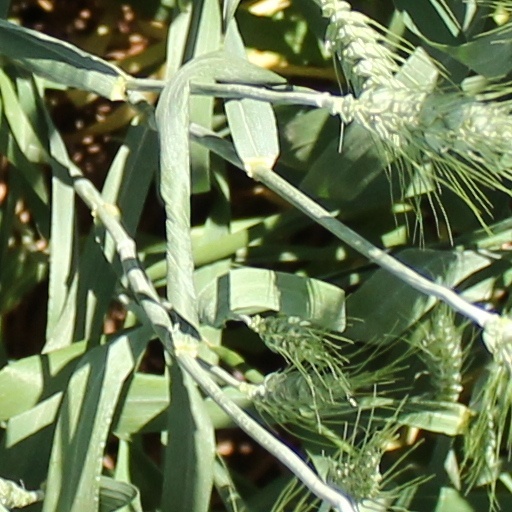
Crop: wheat